List of tourist attractions in Oxford

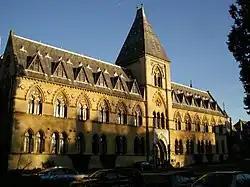
Oxford University Museum of Natural History

Below is a list of major tourist attractions in Oxford, England.